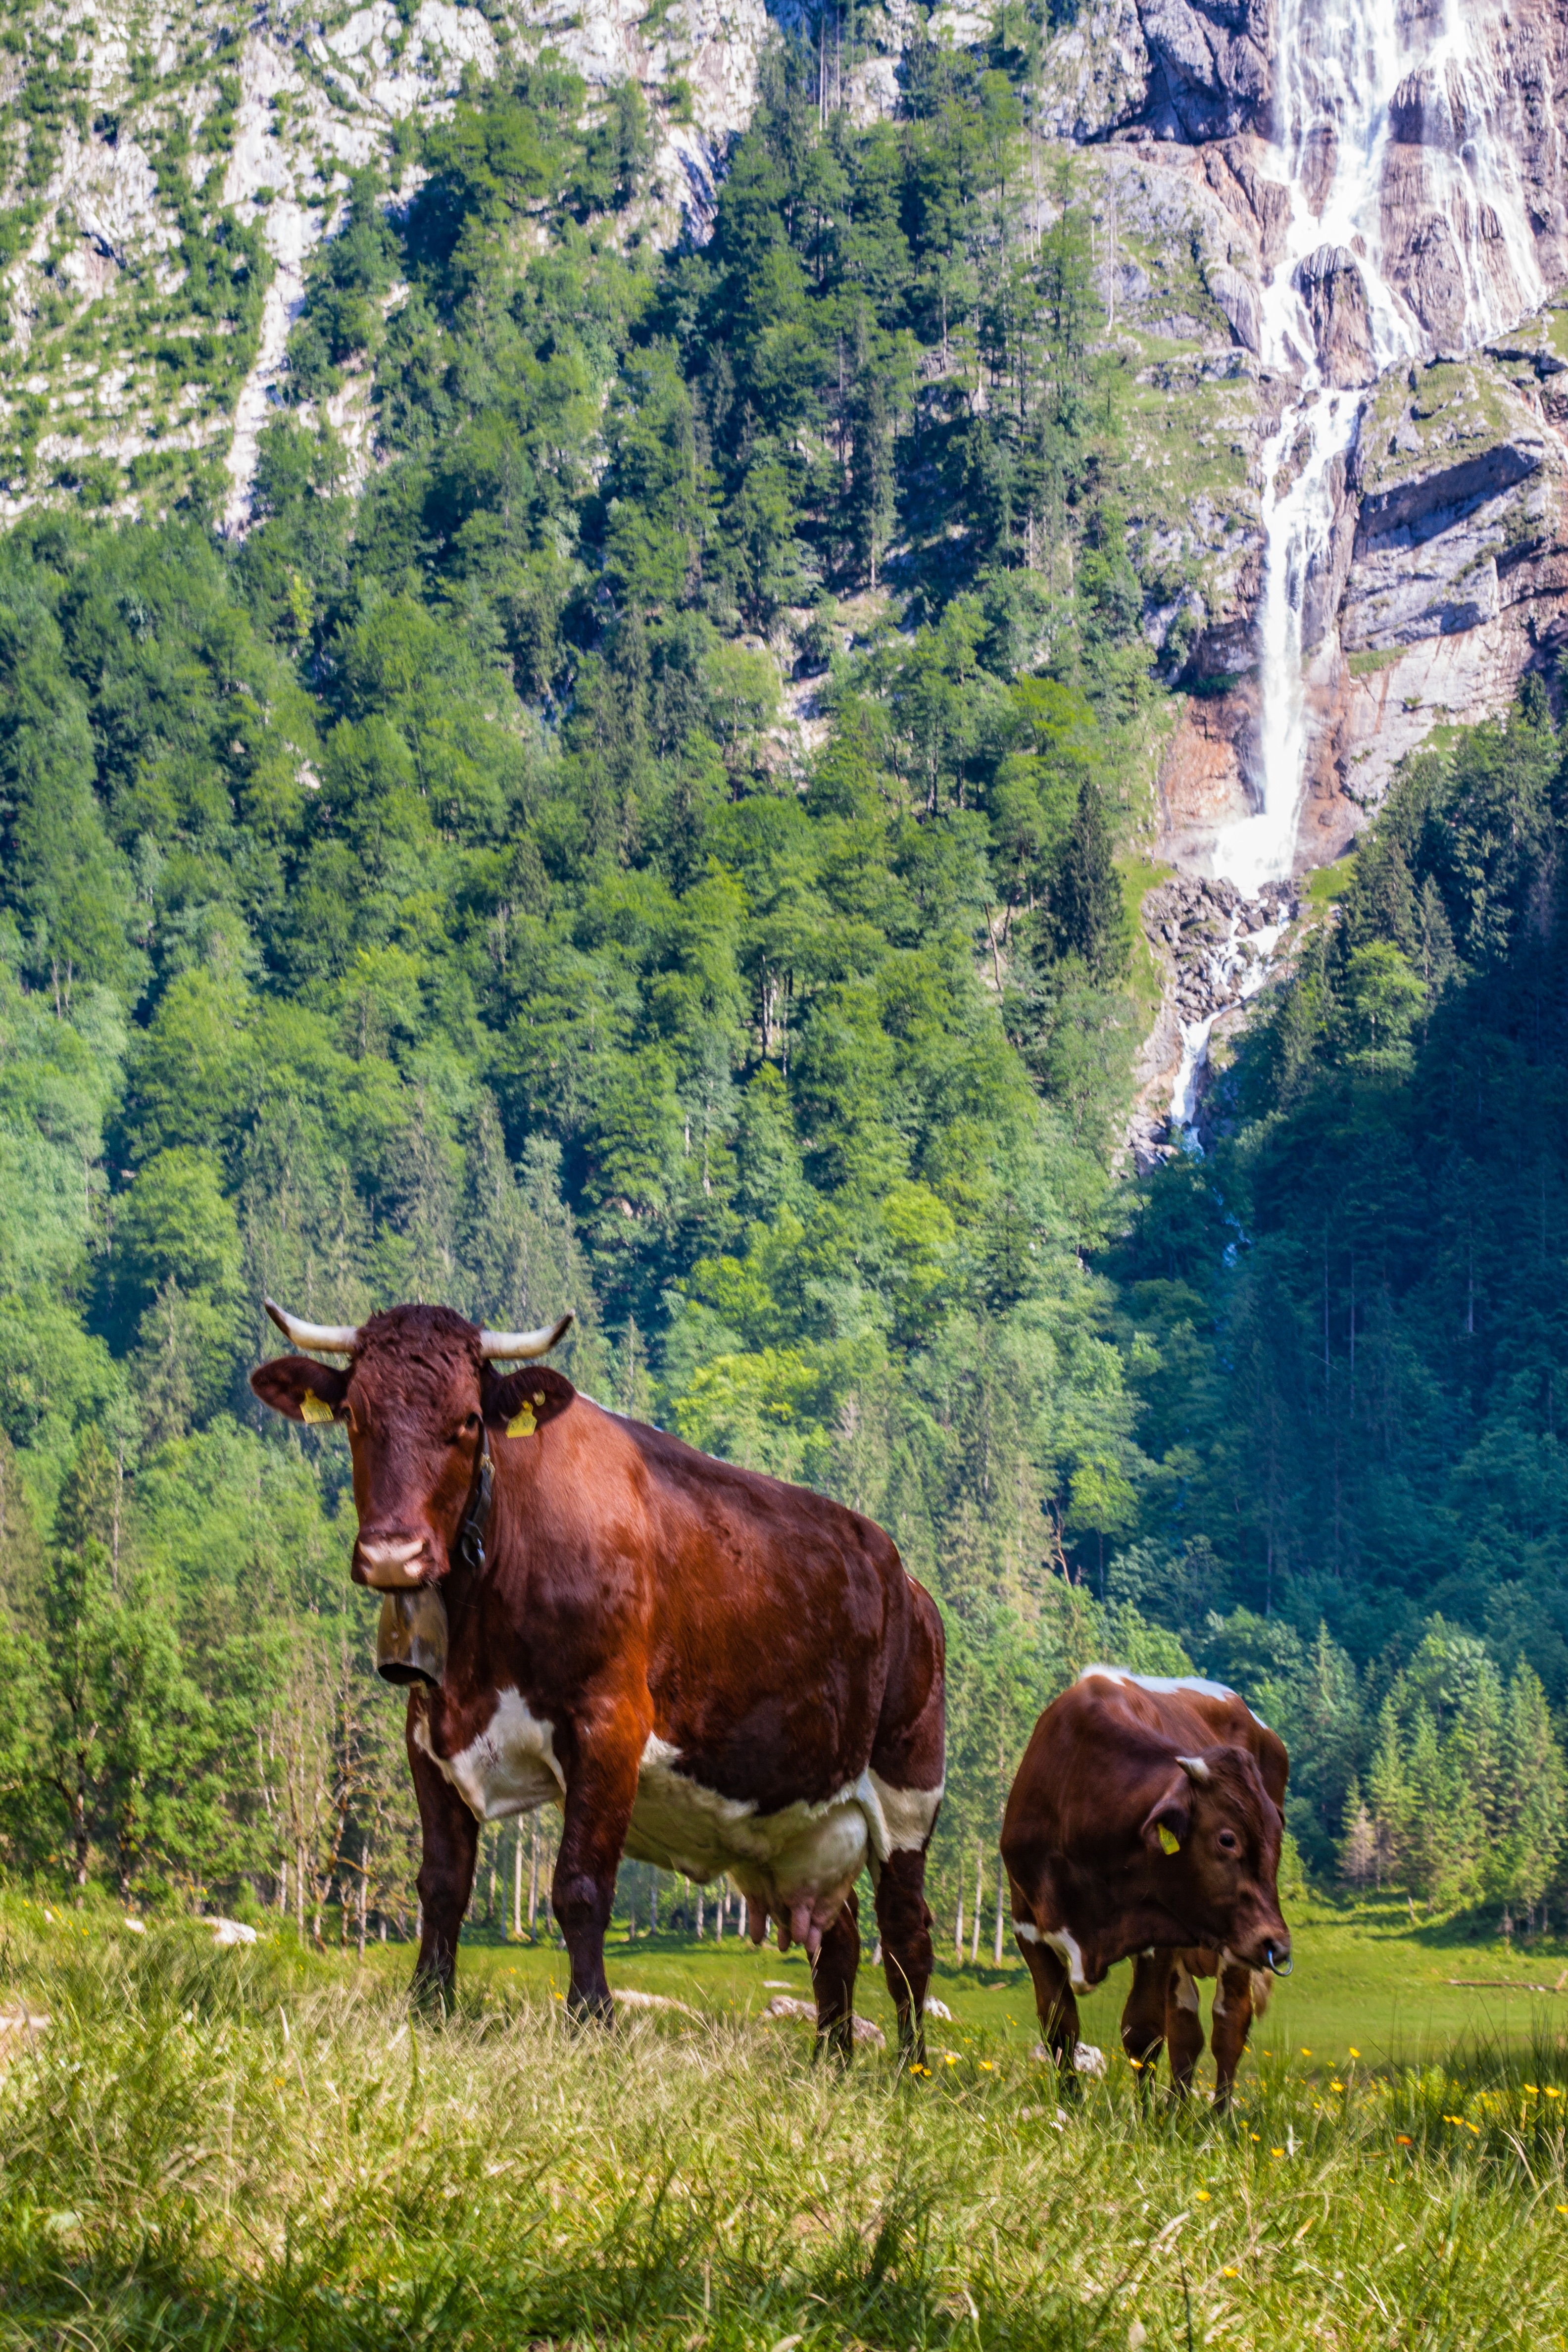
nature, mountain, field, meadow, mountain range, cow, herd, pasture, grazing, beef, cows, animals, alm, rural area, cattle like mammal